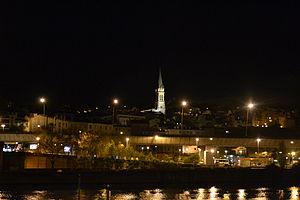
Saint-Cloud vue du Pont de Saint-Cloud, la nuit
Saint-Cloud est une commune française située dans le département des Hauts-de-Seine, en région Île-de-France. Elle compte 30 193 habitants, appelés Clodoaldiens, lors du recensement de 2016. Huppée et résidentielle, elle est principalement connue pour le parc de Saint-Cloud qu'elle abrite.